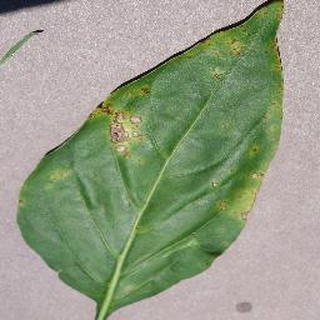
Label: bell_pepper_bacterial_spot